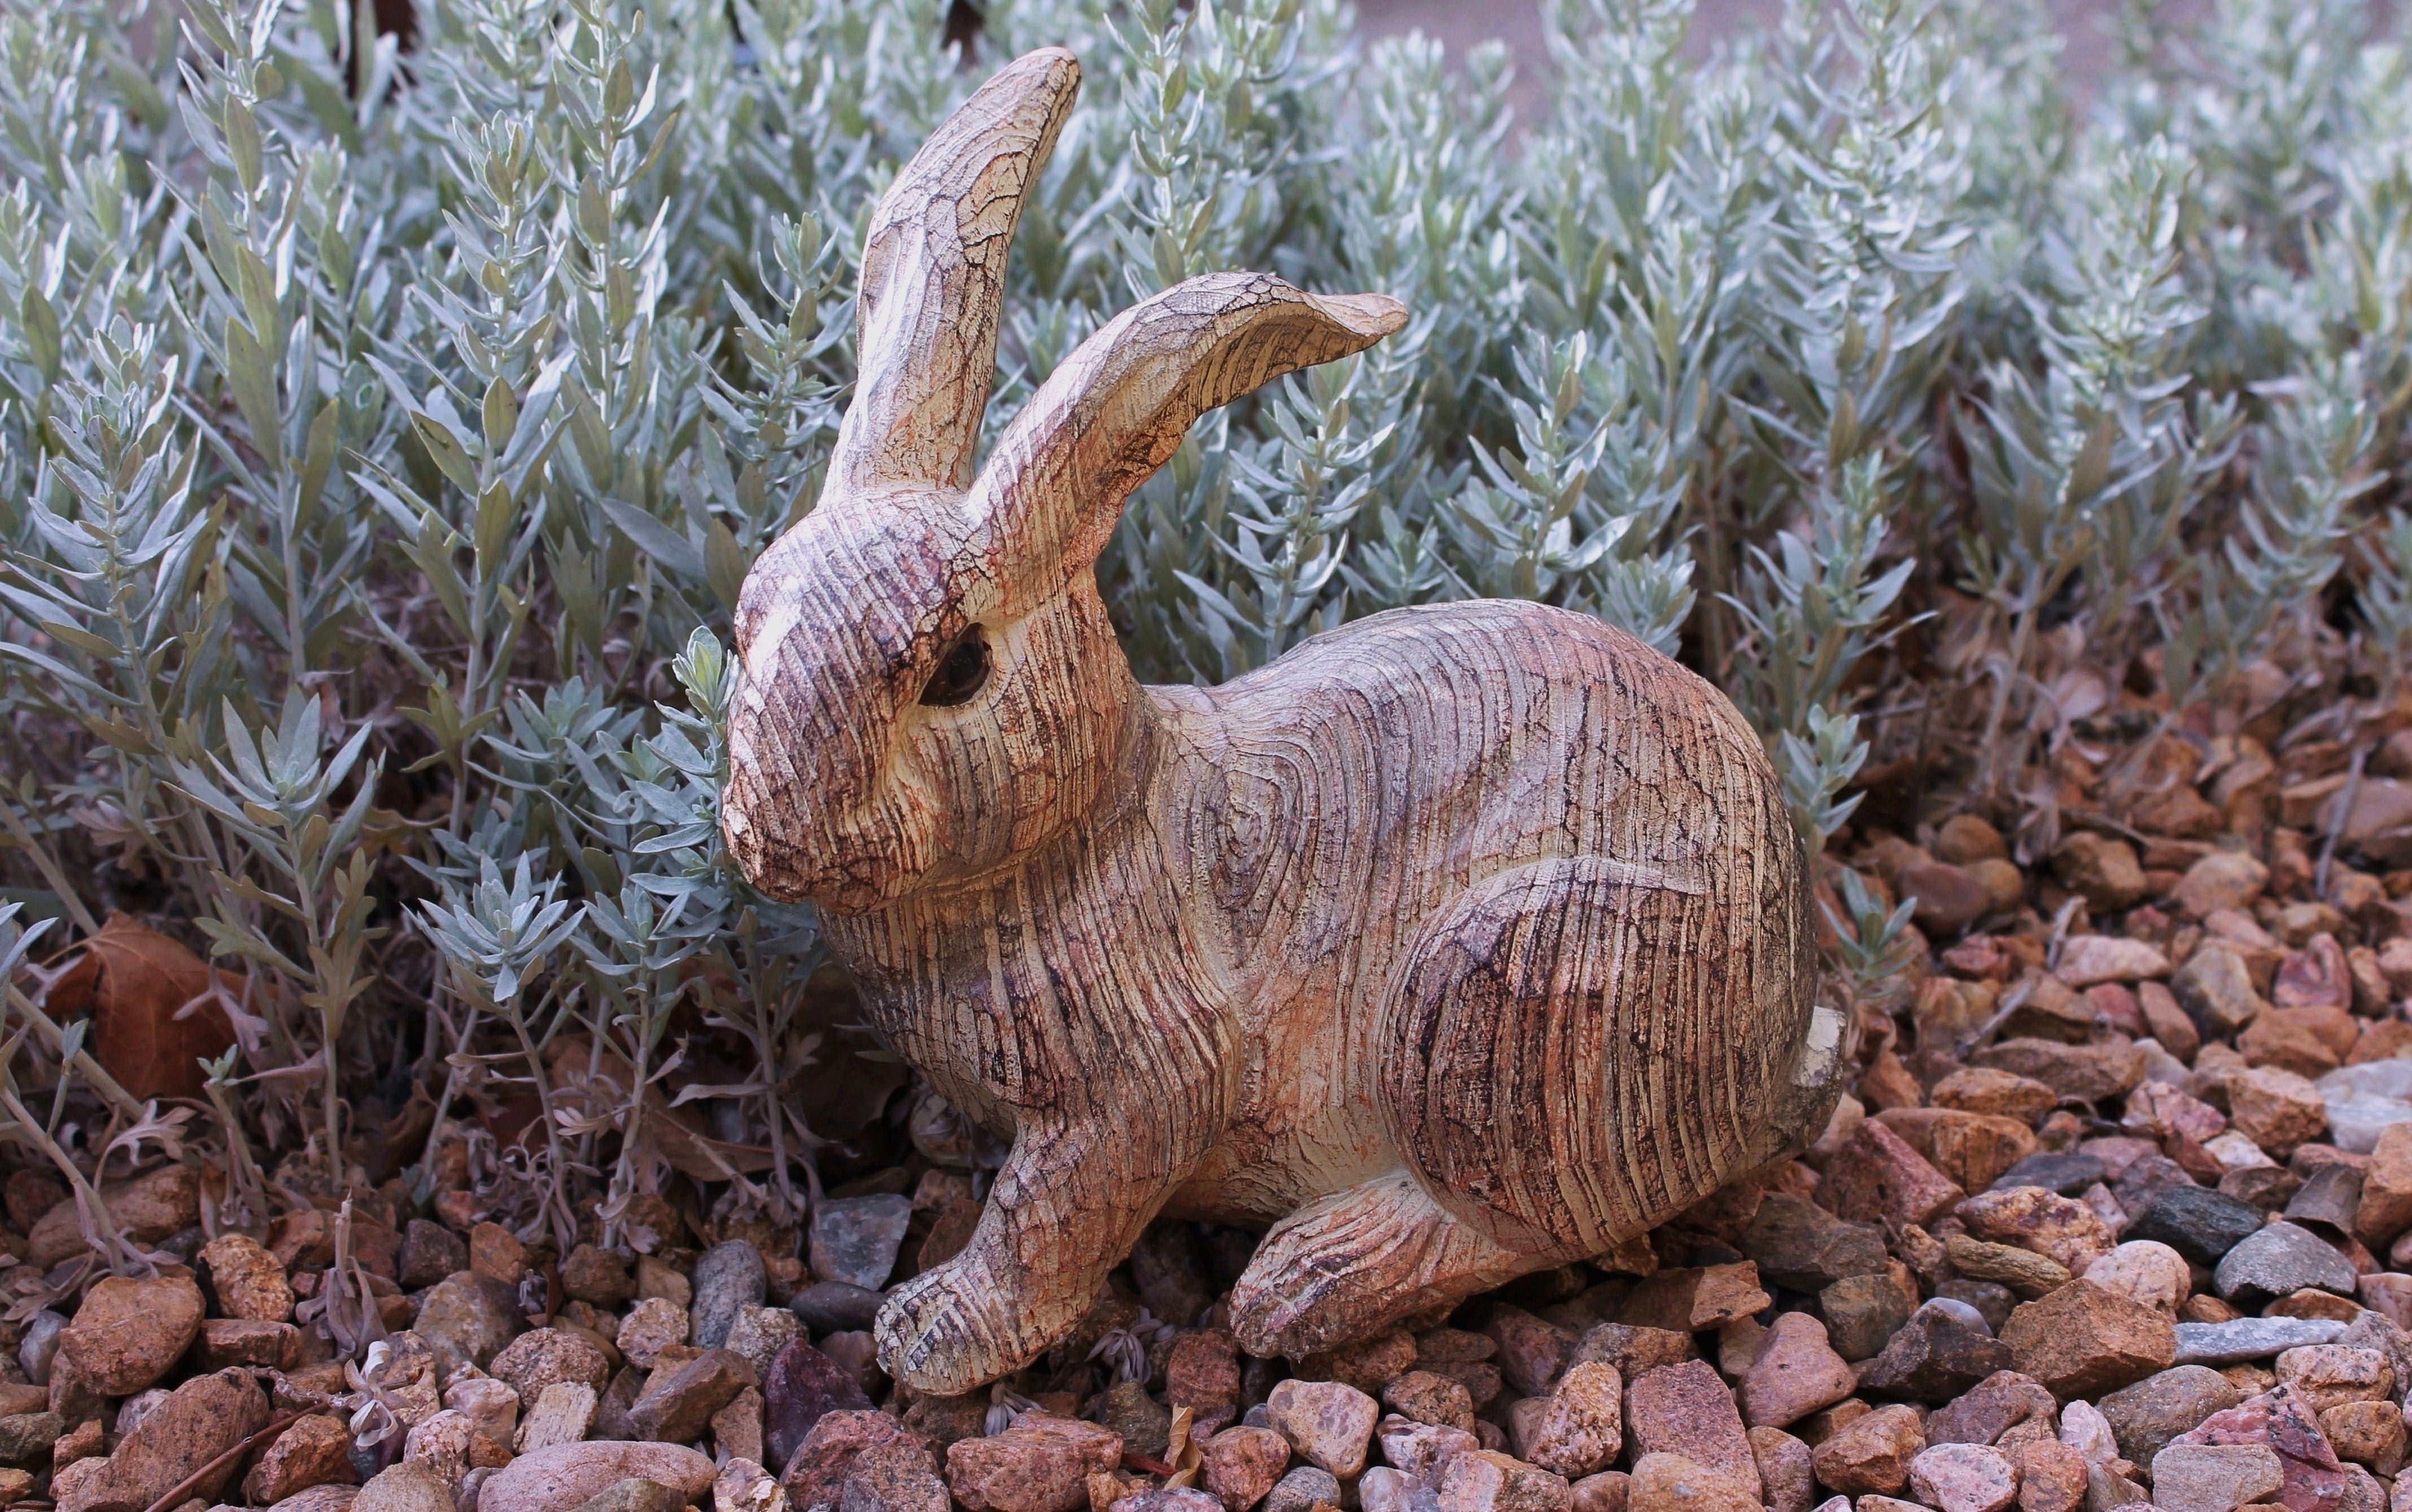
landscape, nature, grass, wildlife, environment, decoration, backyard, mammal, garden, fauna, rabbit, hare, new mexico, camouflage, sculpture, landscaping, gardening, vertebrate, yard, animal sculpture, amber avalona, garden art, yard art, outdoor art, rabbit art, animal art, nature art, xeriscaping, southwestern landscaping, bunny art, animal camouflage, rabits and hares